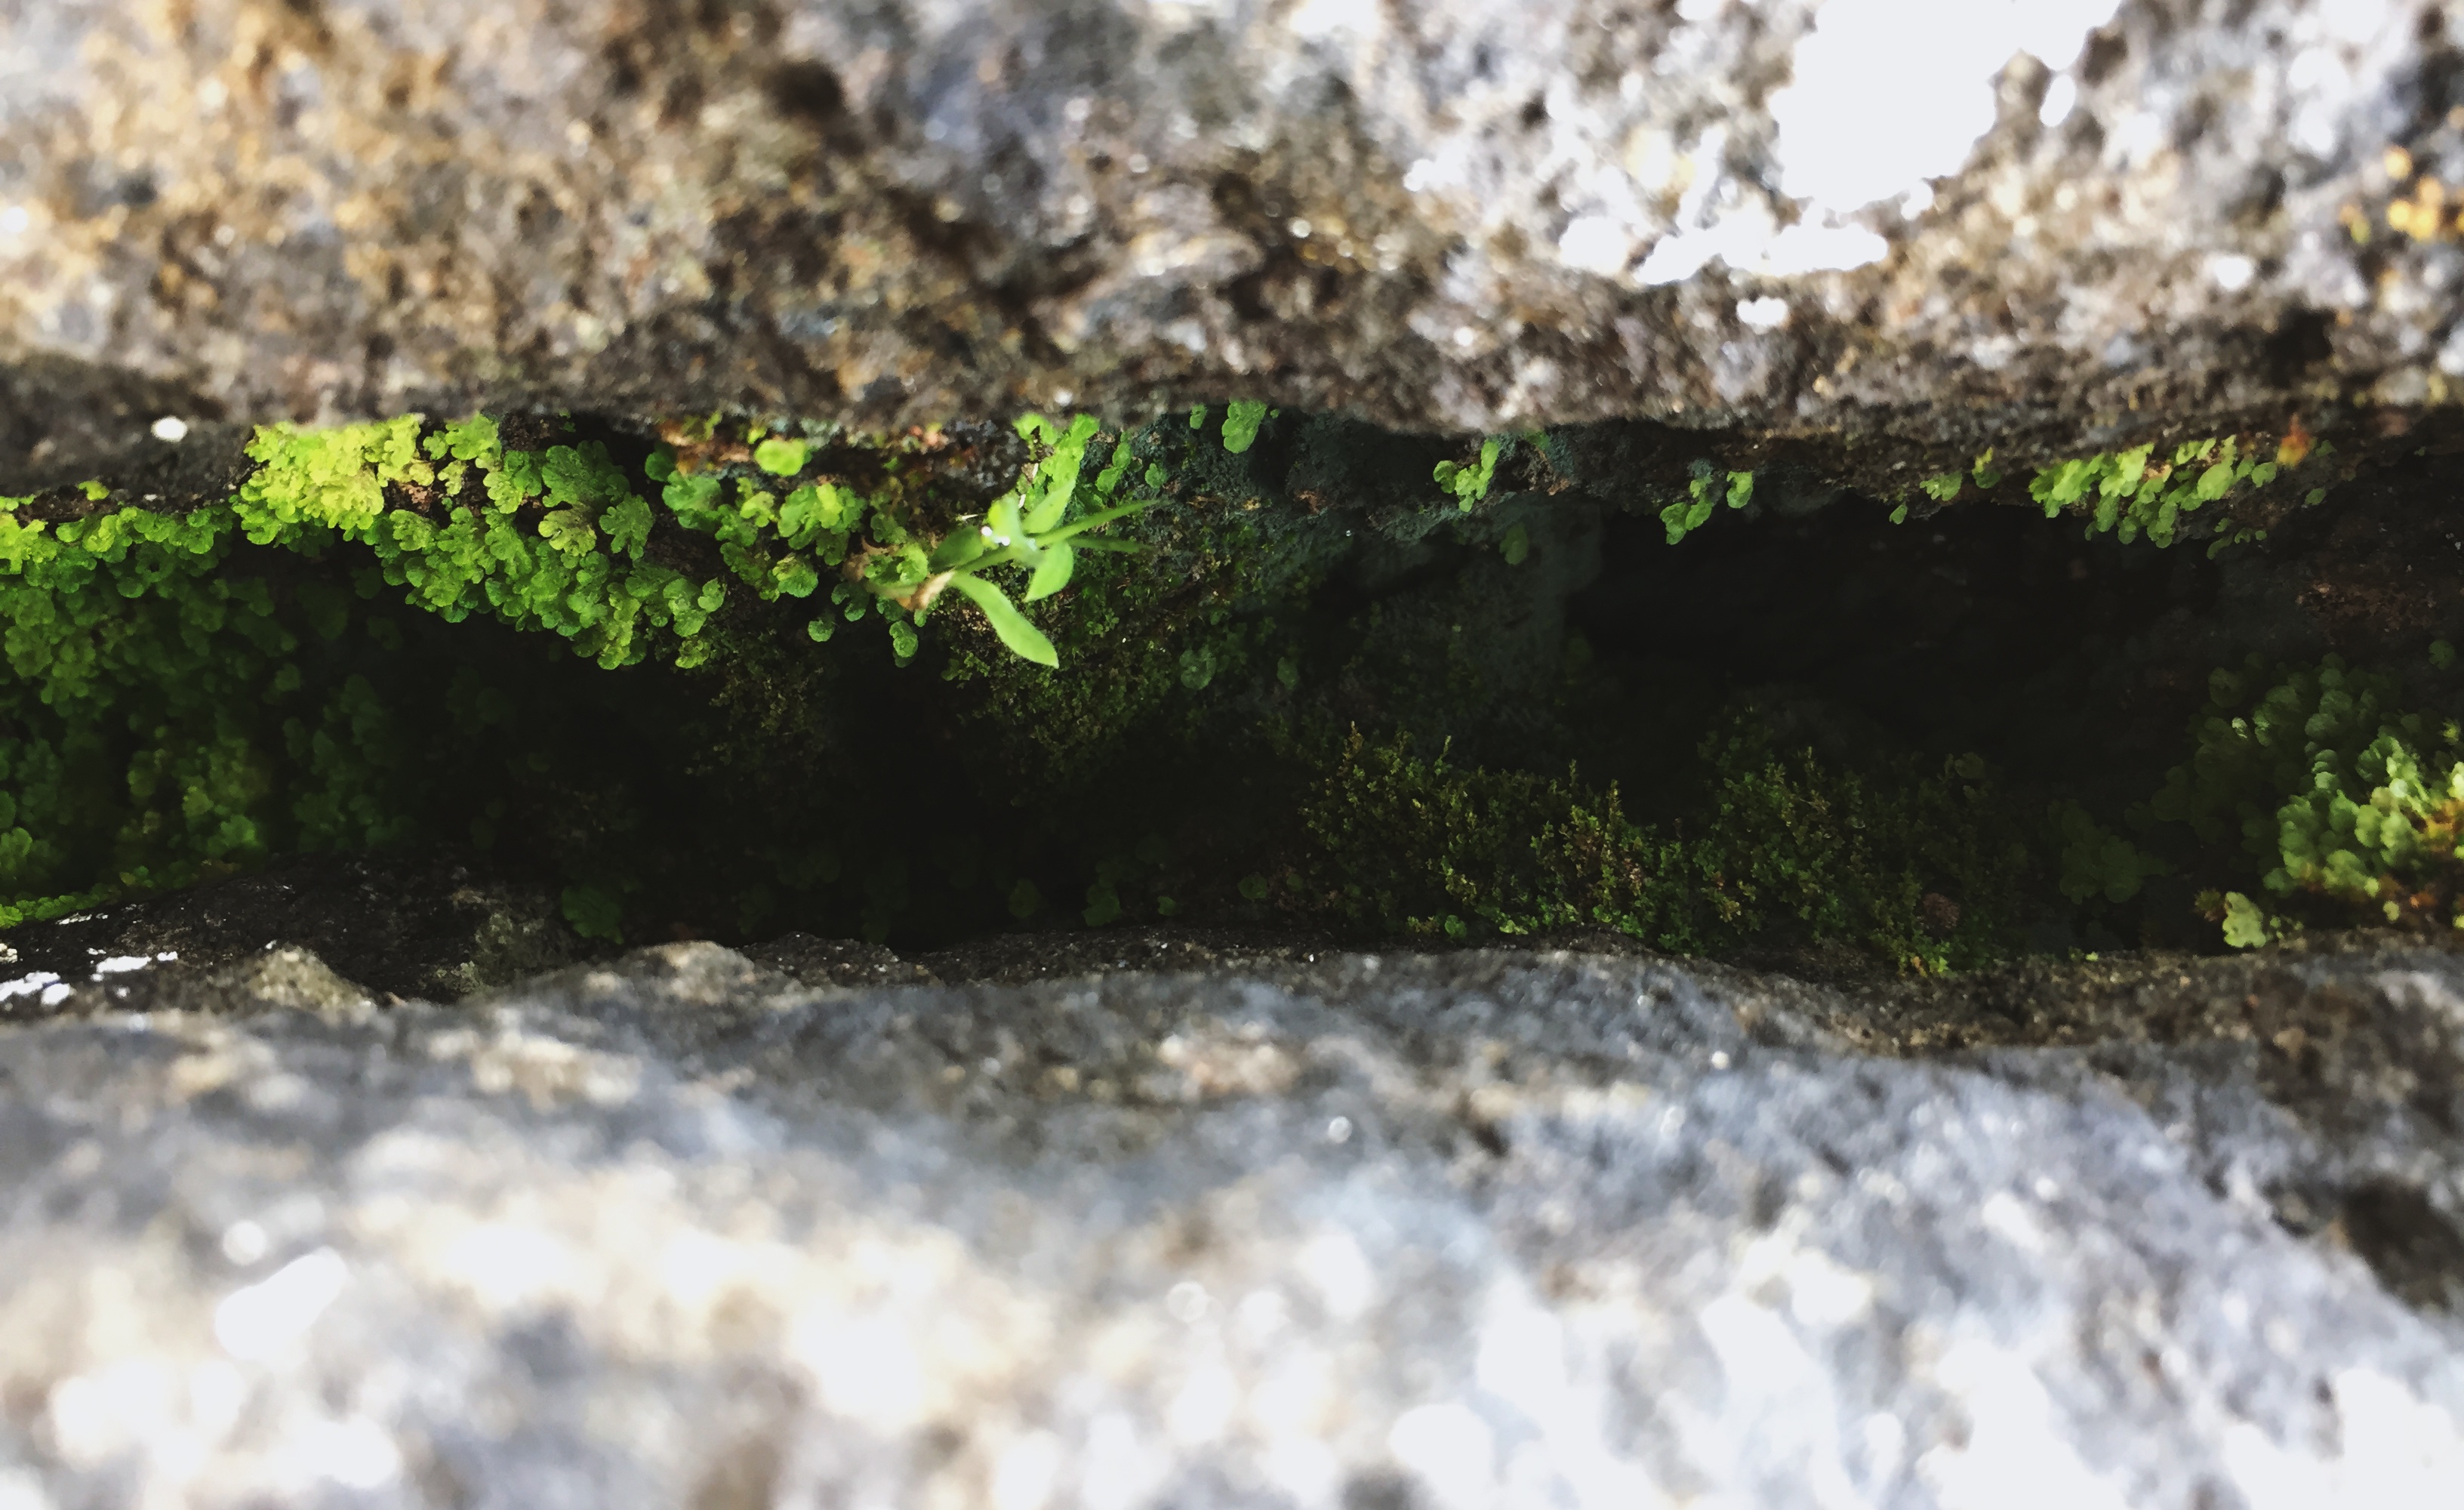
tree, water, nature, grass, rock, plant, leaf, flower, moss, wildlife, stream, green, soil, flora, fauna, macro photography